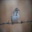
Label: bird